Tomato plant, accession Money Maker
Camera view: bottom (45 deg); turntable rotation: 180 degrees
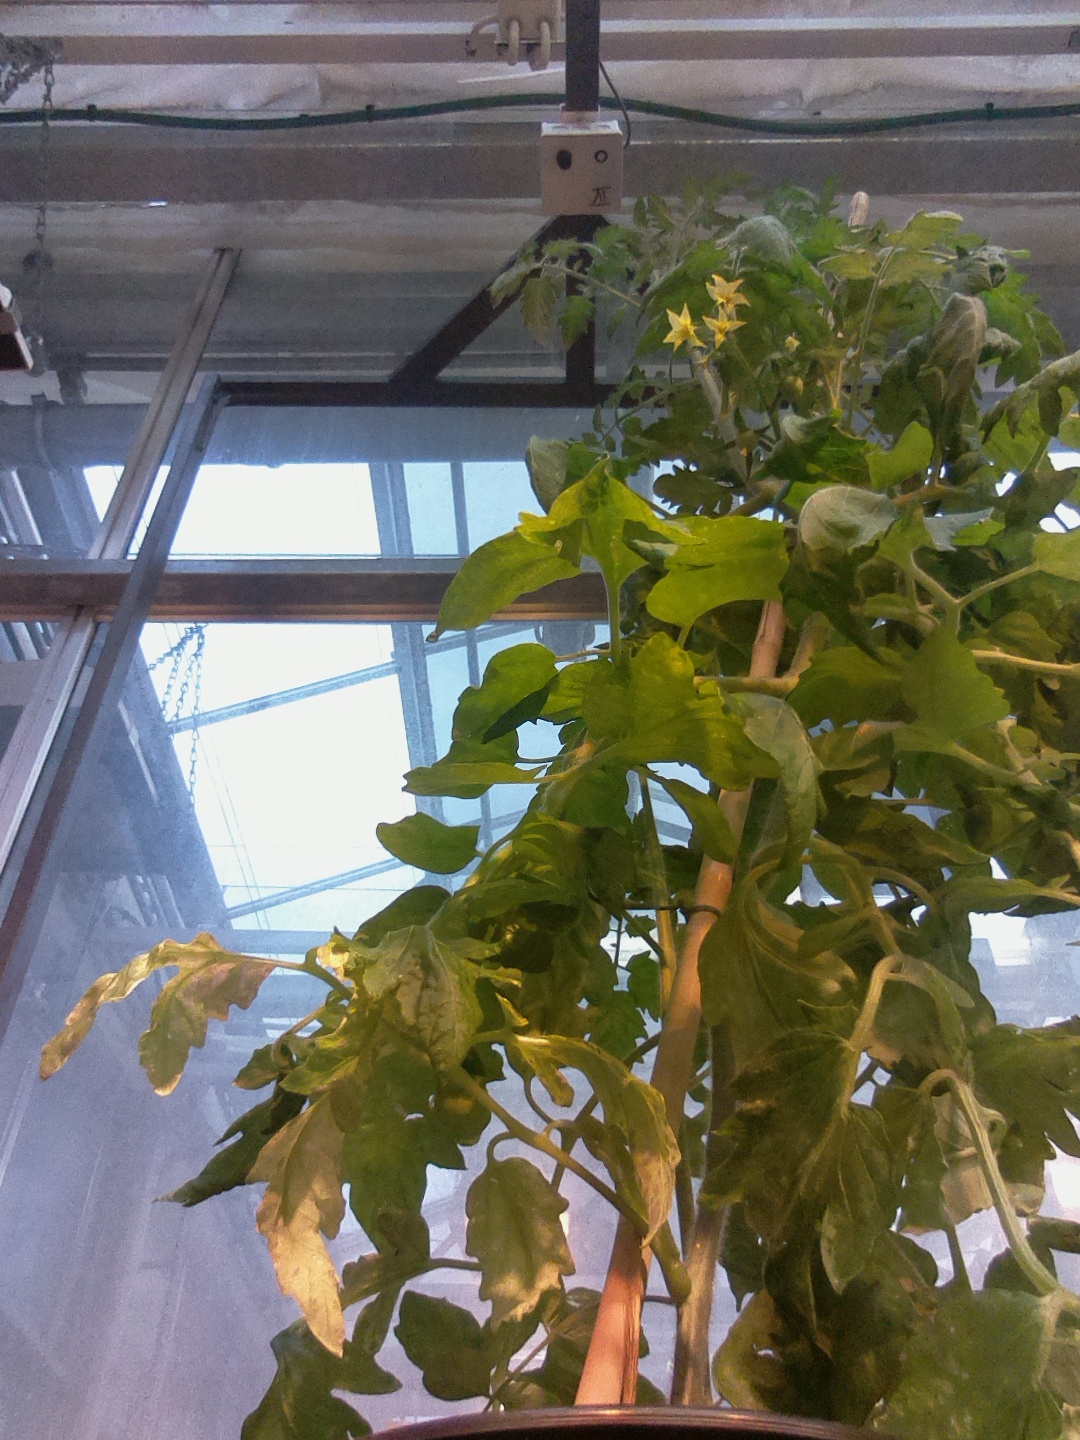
BBCH growth stage 70: Fruits at the main stem or branches visibles